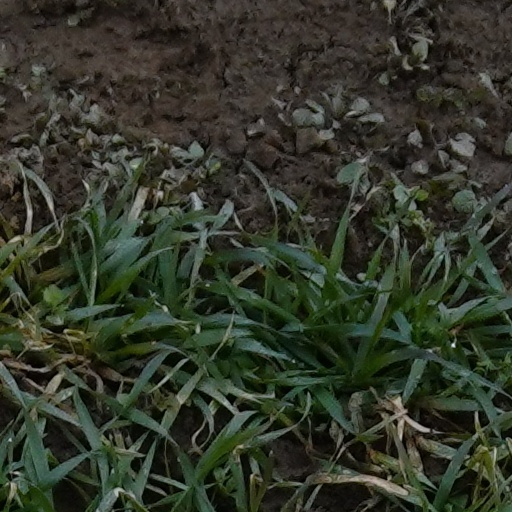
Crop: wheat